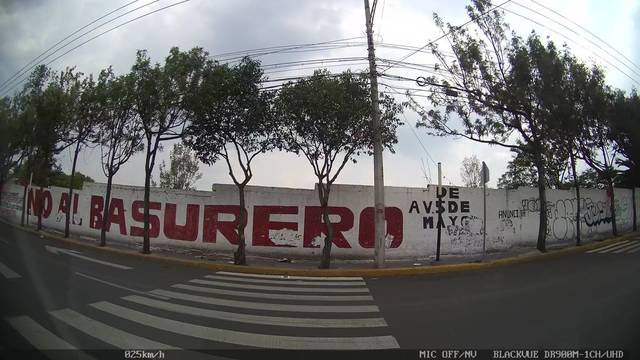
Region: Mexico
Coordinates: 19.365, -99.2